Alex Rodriguez

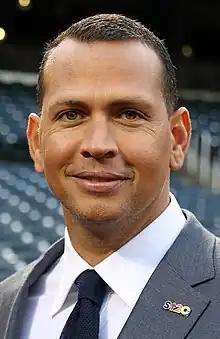
Rodriguez in 2015

Alexander Emmanuel Rodriguez (born July 27, 1975), nicknamed "A-Rod", is an American former professional baseball shortstop, third baseman and designated hitter and current businessman. Rodriguez played 22 seasons in Major League Baseball (MLB) for the Seattle Mariners (1994–2000), Texas Rangers (2001–2003), and New York Yankees (2004–2013, 2015–2016). Rodriguez is the chairman and chief executive officer of A-Rod Corp as well as the chairman of Presidente beer. He owns a controlling interest in the National Basketball Association's Minnesota Timberwolves with Marc Lore. Rodriguez began his professional baseball career as one of the sport's most highly touted prospects, and is considered one of the greatest baseball players of all time.